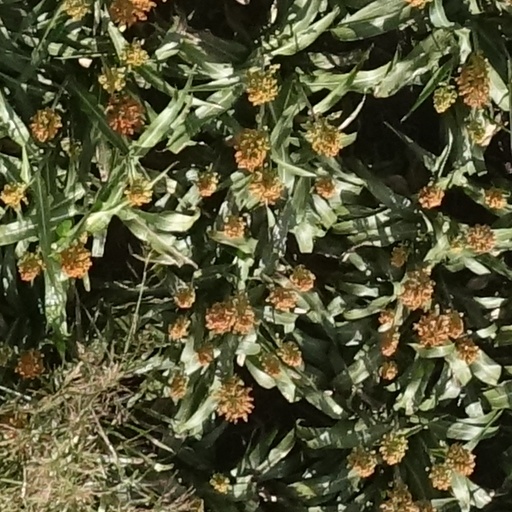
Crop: sorghum